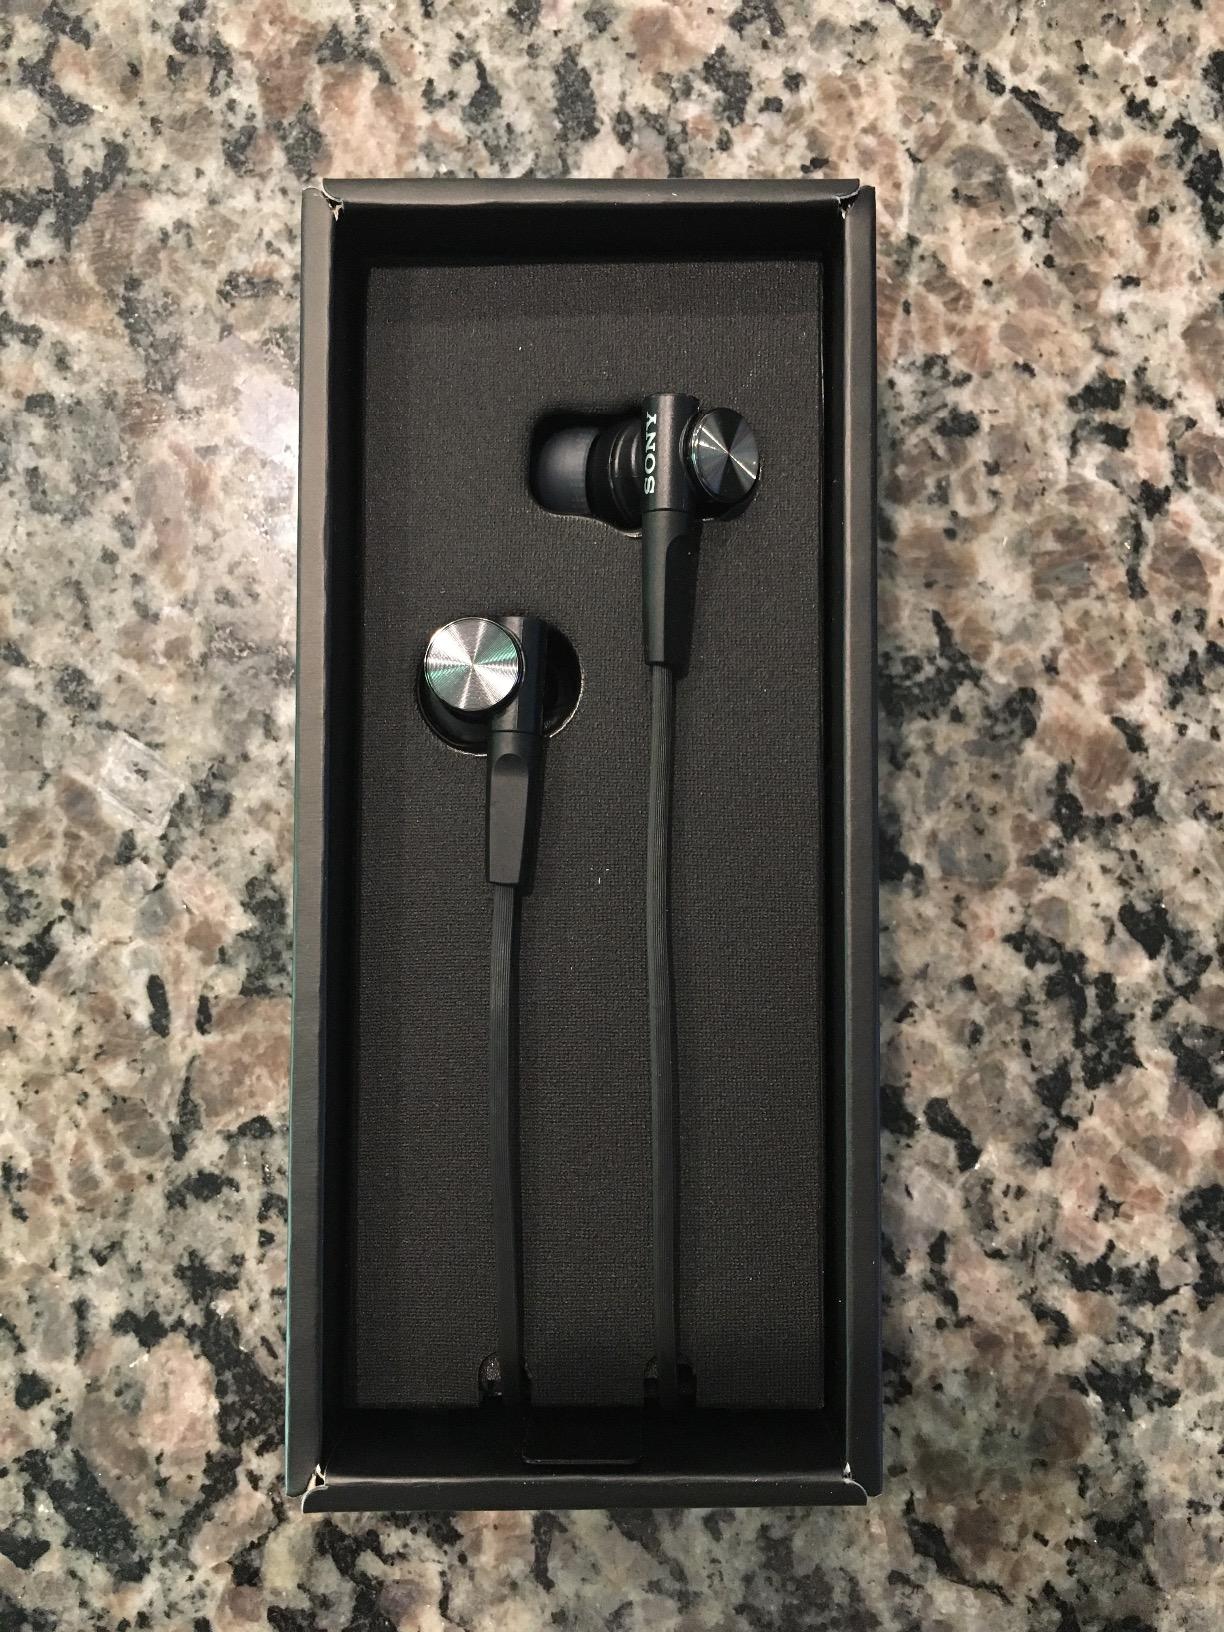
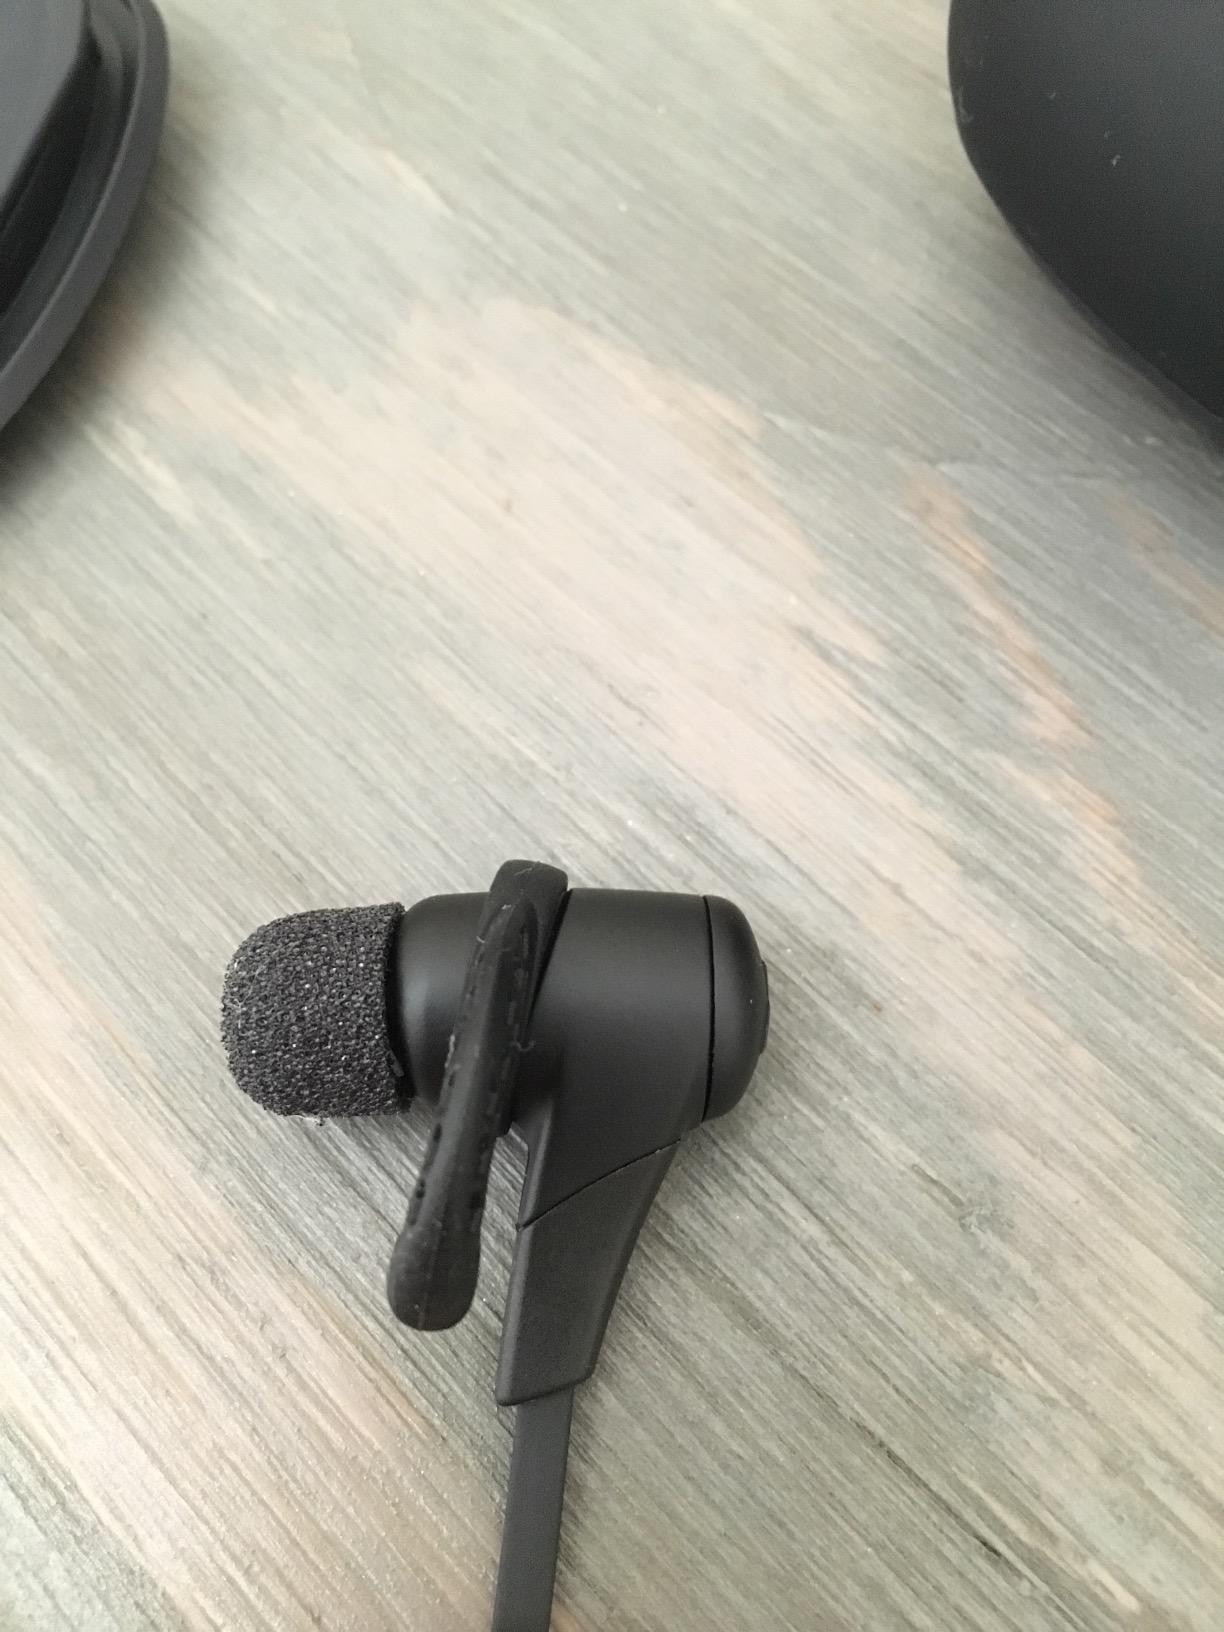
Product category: headphones
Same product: no